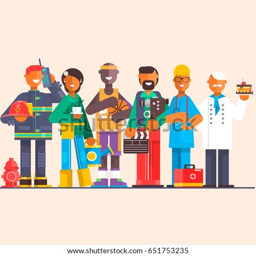
a group of people of different professions on an isolated background .